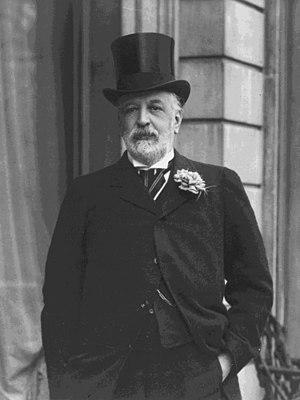
La Panique bancaire américaine de 1907, aussi nommée Panique des banquiers, est une crise financière qui eut lieu aux États-Unis lorsque le marché boursier s'effondra brusquement, perdant près de 50 % de la valeur maximale atteinte l'année précédente. Cette panique se produisit au milieu d'une période de récession, marquée par d'innombrables retraits de fonds des banques de détail et d'investissement. La panique de 1907 se propagea à tout le pays, de nombreuses banques et entreprises étant acculées à la faillite. Parmi les premières causes de la crise, on peut citer le retrait de liquidités des banques de New York, la perte de confiance des dépositaires et l'absence d'un fonds de garantie des dépôts.
Nathan Mayer Rothschild, 1ᵉʳ baron Rothschild, est un banquier et homme politique britannique. Il appartient à la branche londonienne de la dynastie financière des Rothschild.